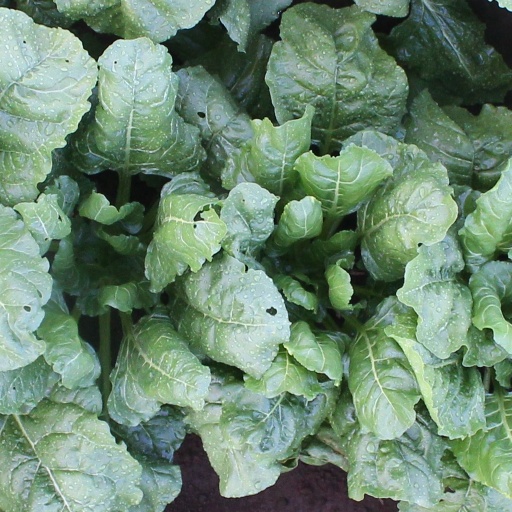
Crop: sugar beet